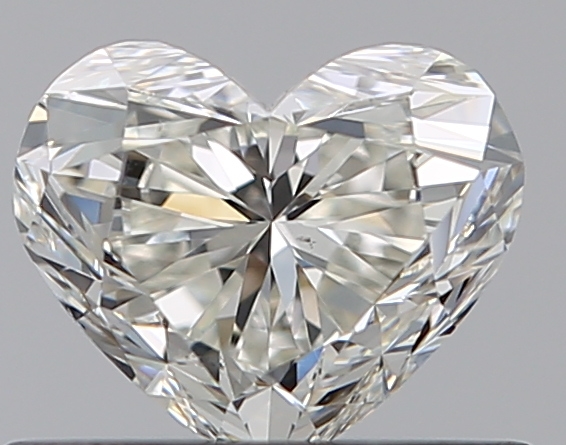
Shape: heart
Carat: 0.5
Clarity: VS2
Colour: J
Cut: VG
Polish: EX
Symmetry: VG
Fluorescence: N
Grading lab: GIA
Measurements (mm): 4.55 x 5.42 x 3.28